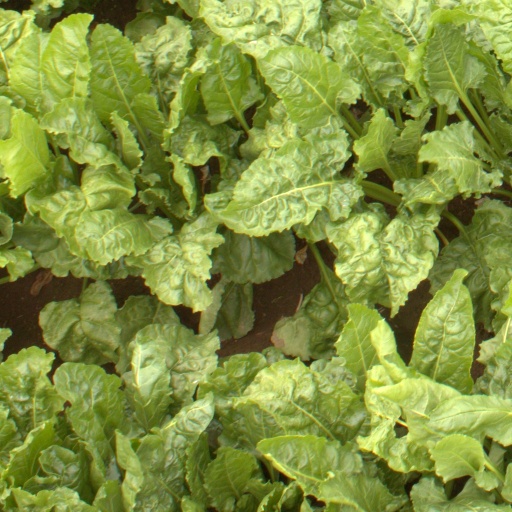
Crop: sugar beet